Sport in Scotland

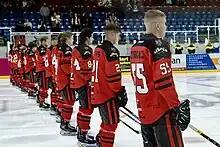
Aberdeen Lynx ice hockey team

Shinty or camanachd is the traditional game of the Scottish Highlands, although historically it has a wider range.